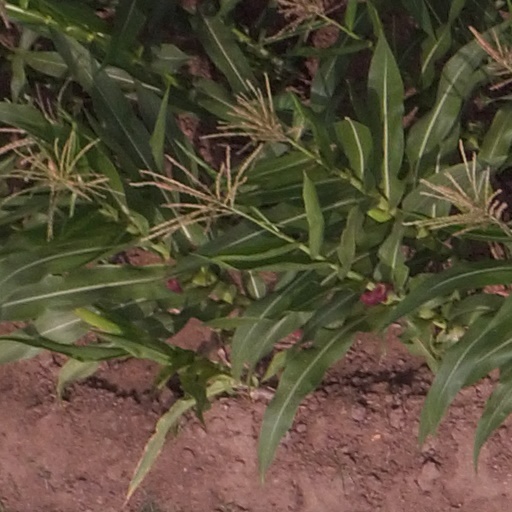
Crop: maize; corn